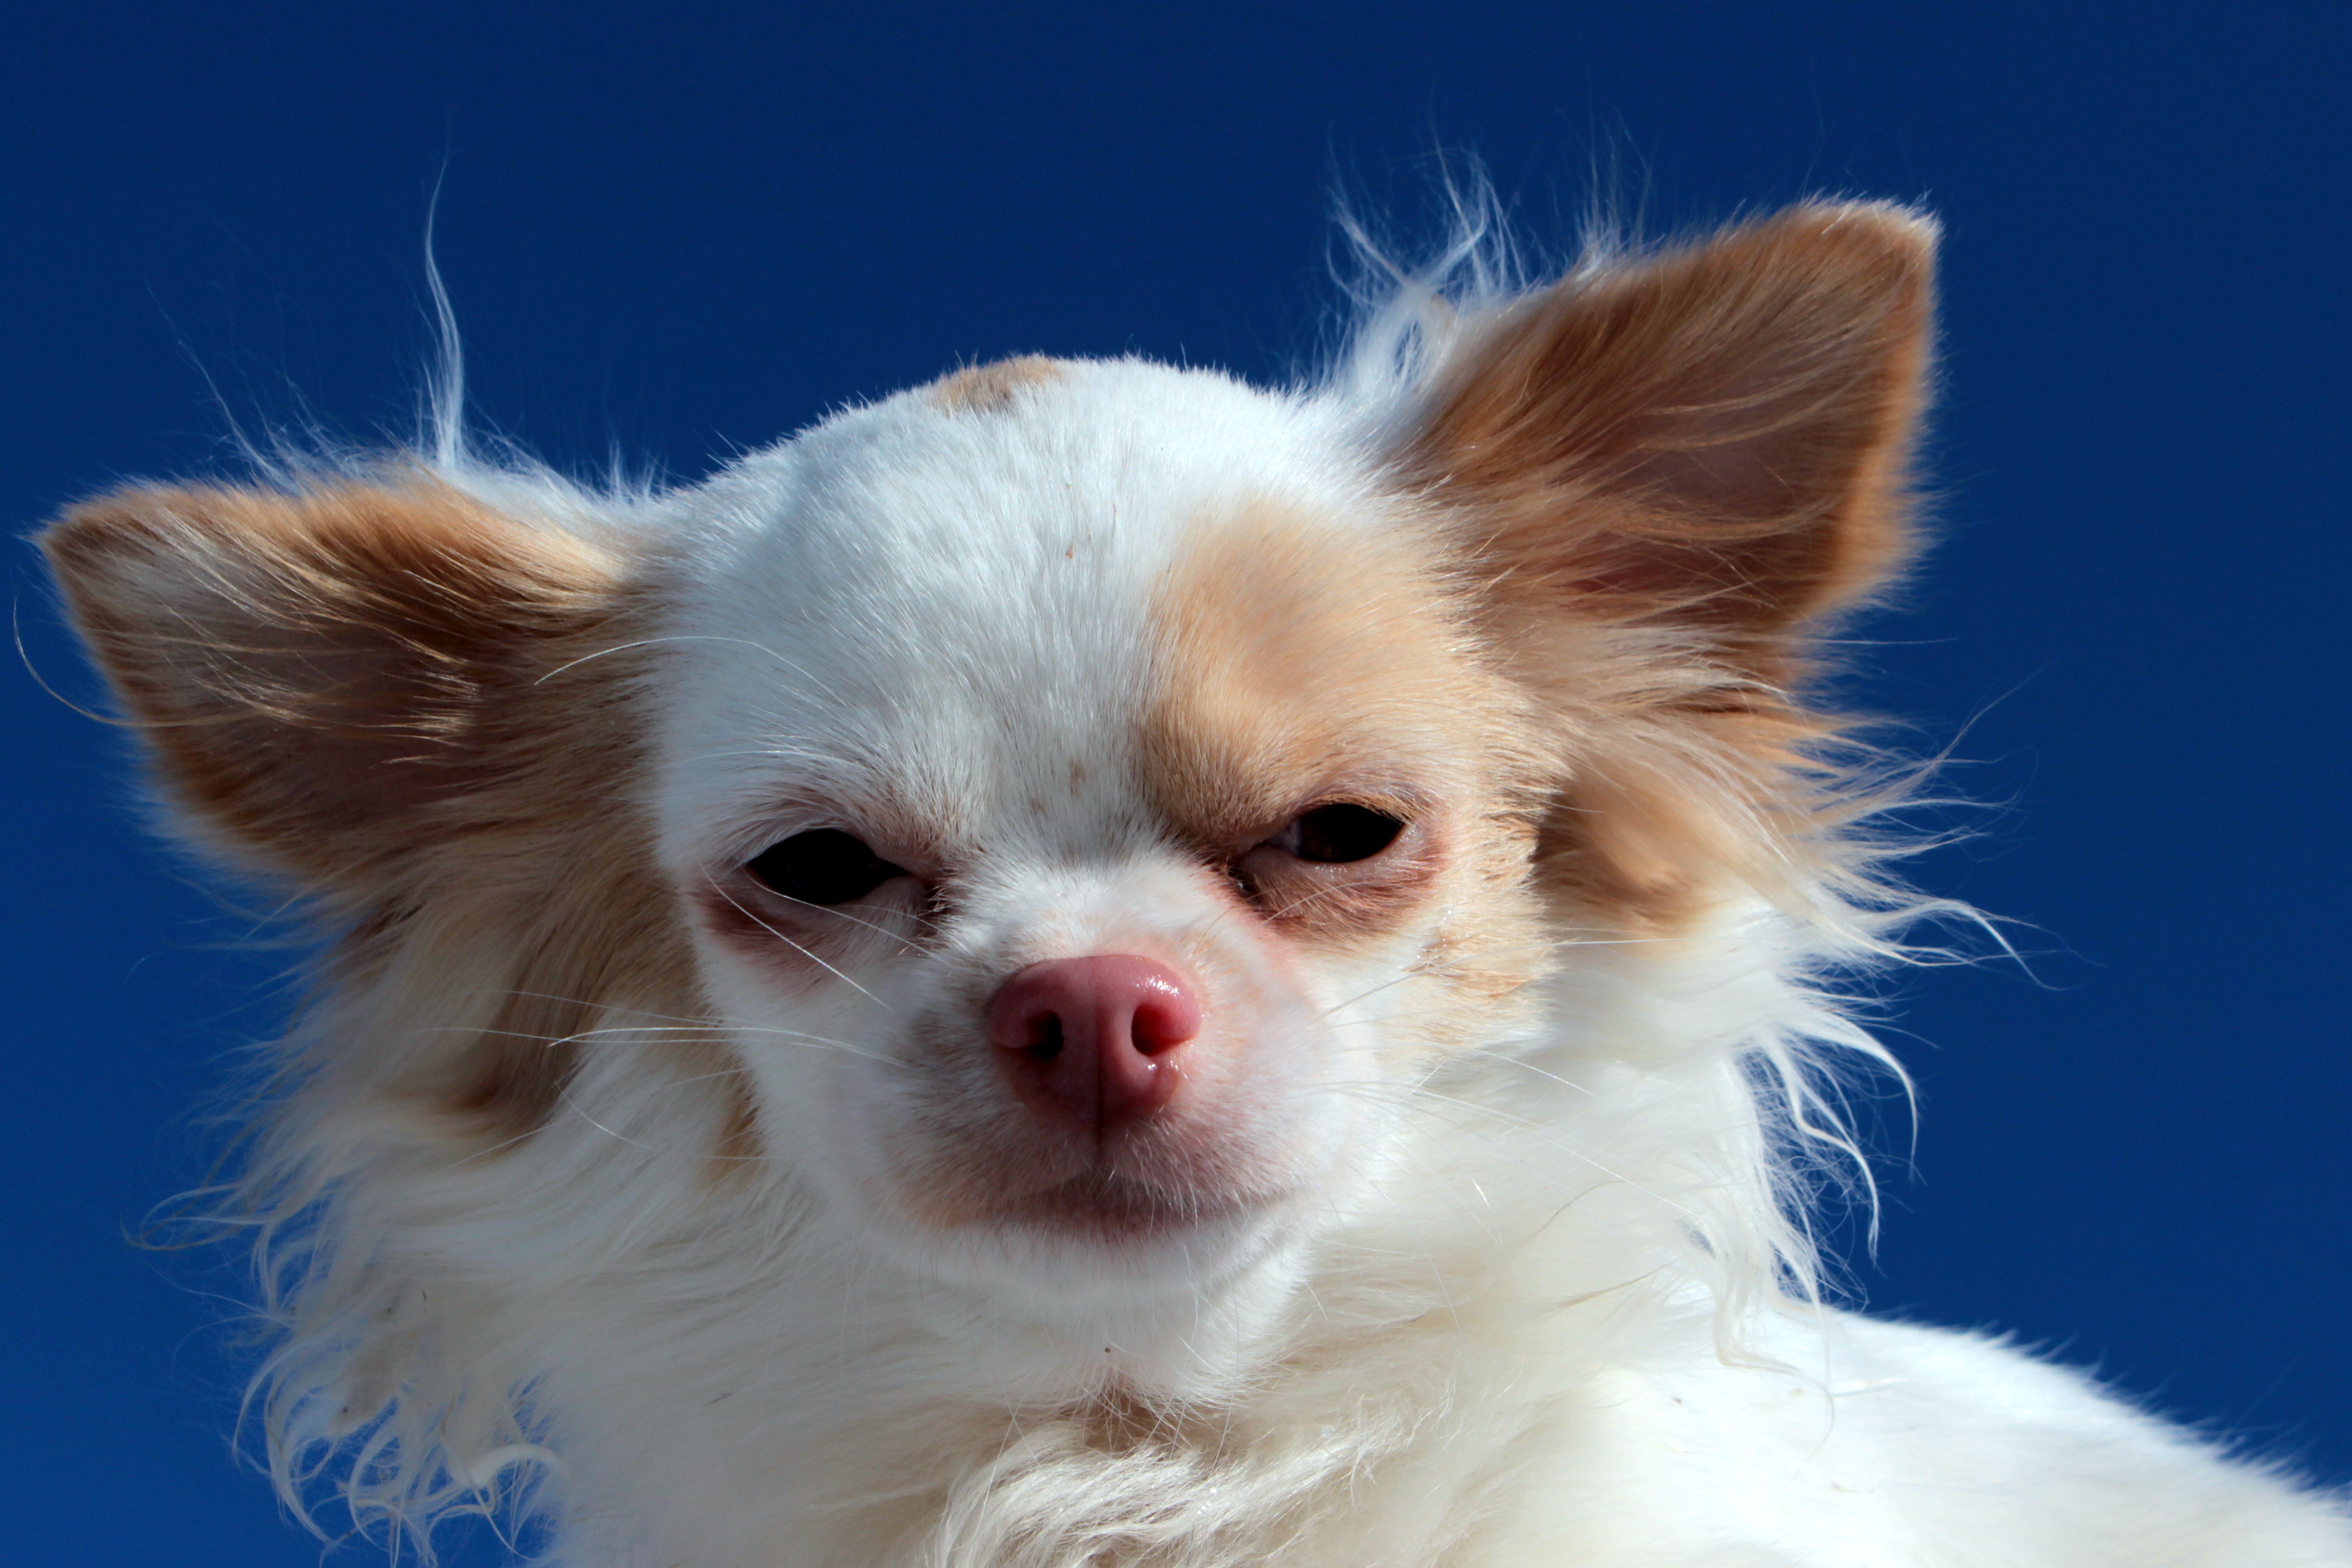
dog, cute, small, mammal, cozy, spaniel, pets, vertebrate, chihuahua, papillon, curious, dog breed, small dog, dog look, german longhaired pointer, white brown, dog like mammal, carnivoran, phalene, japanese chin